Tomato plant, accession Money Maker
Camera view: tilt-top (135 deg); turntable rotation: 240 degrees
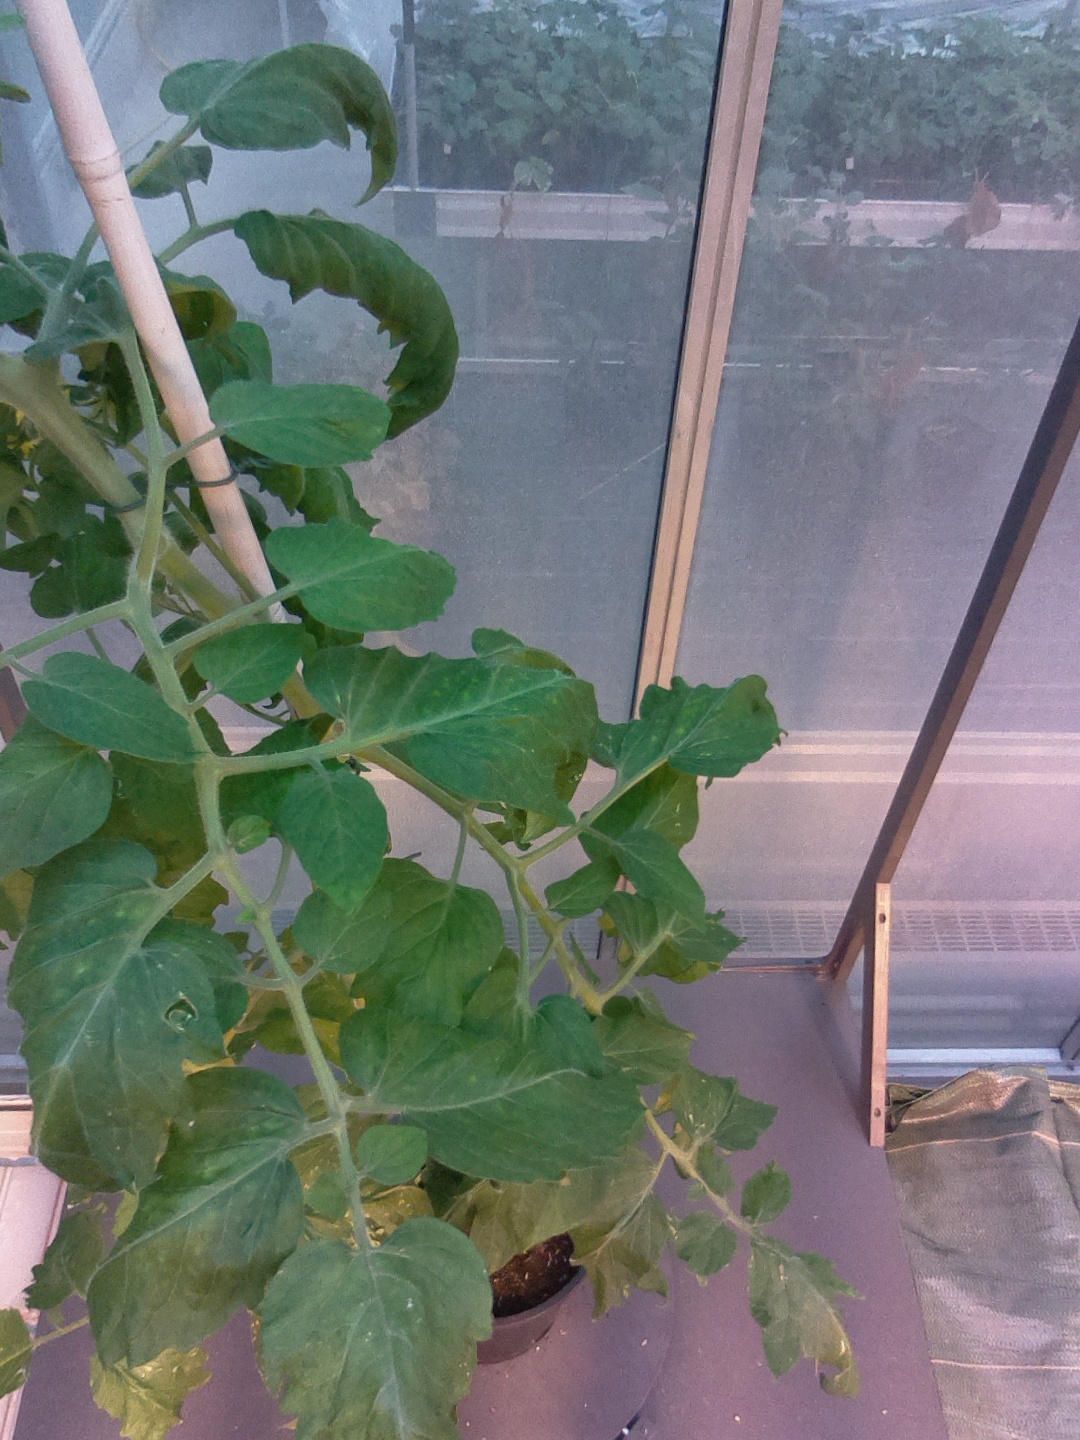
BBCH growth stage 67: Full flowering, 70%-80% of flowers open, more petals falling